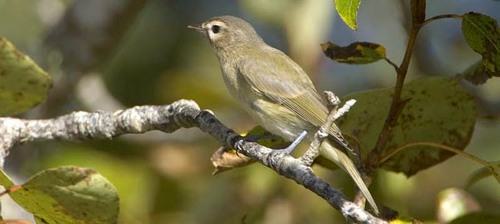
A photo of a philadelphia vireo